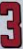
Number: 3